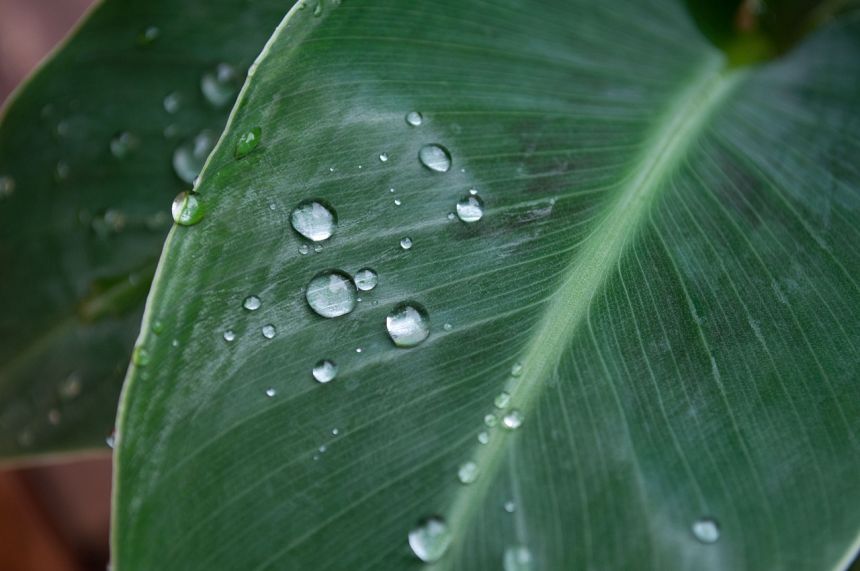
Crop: unknown
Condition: banana